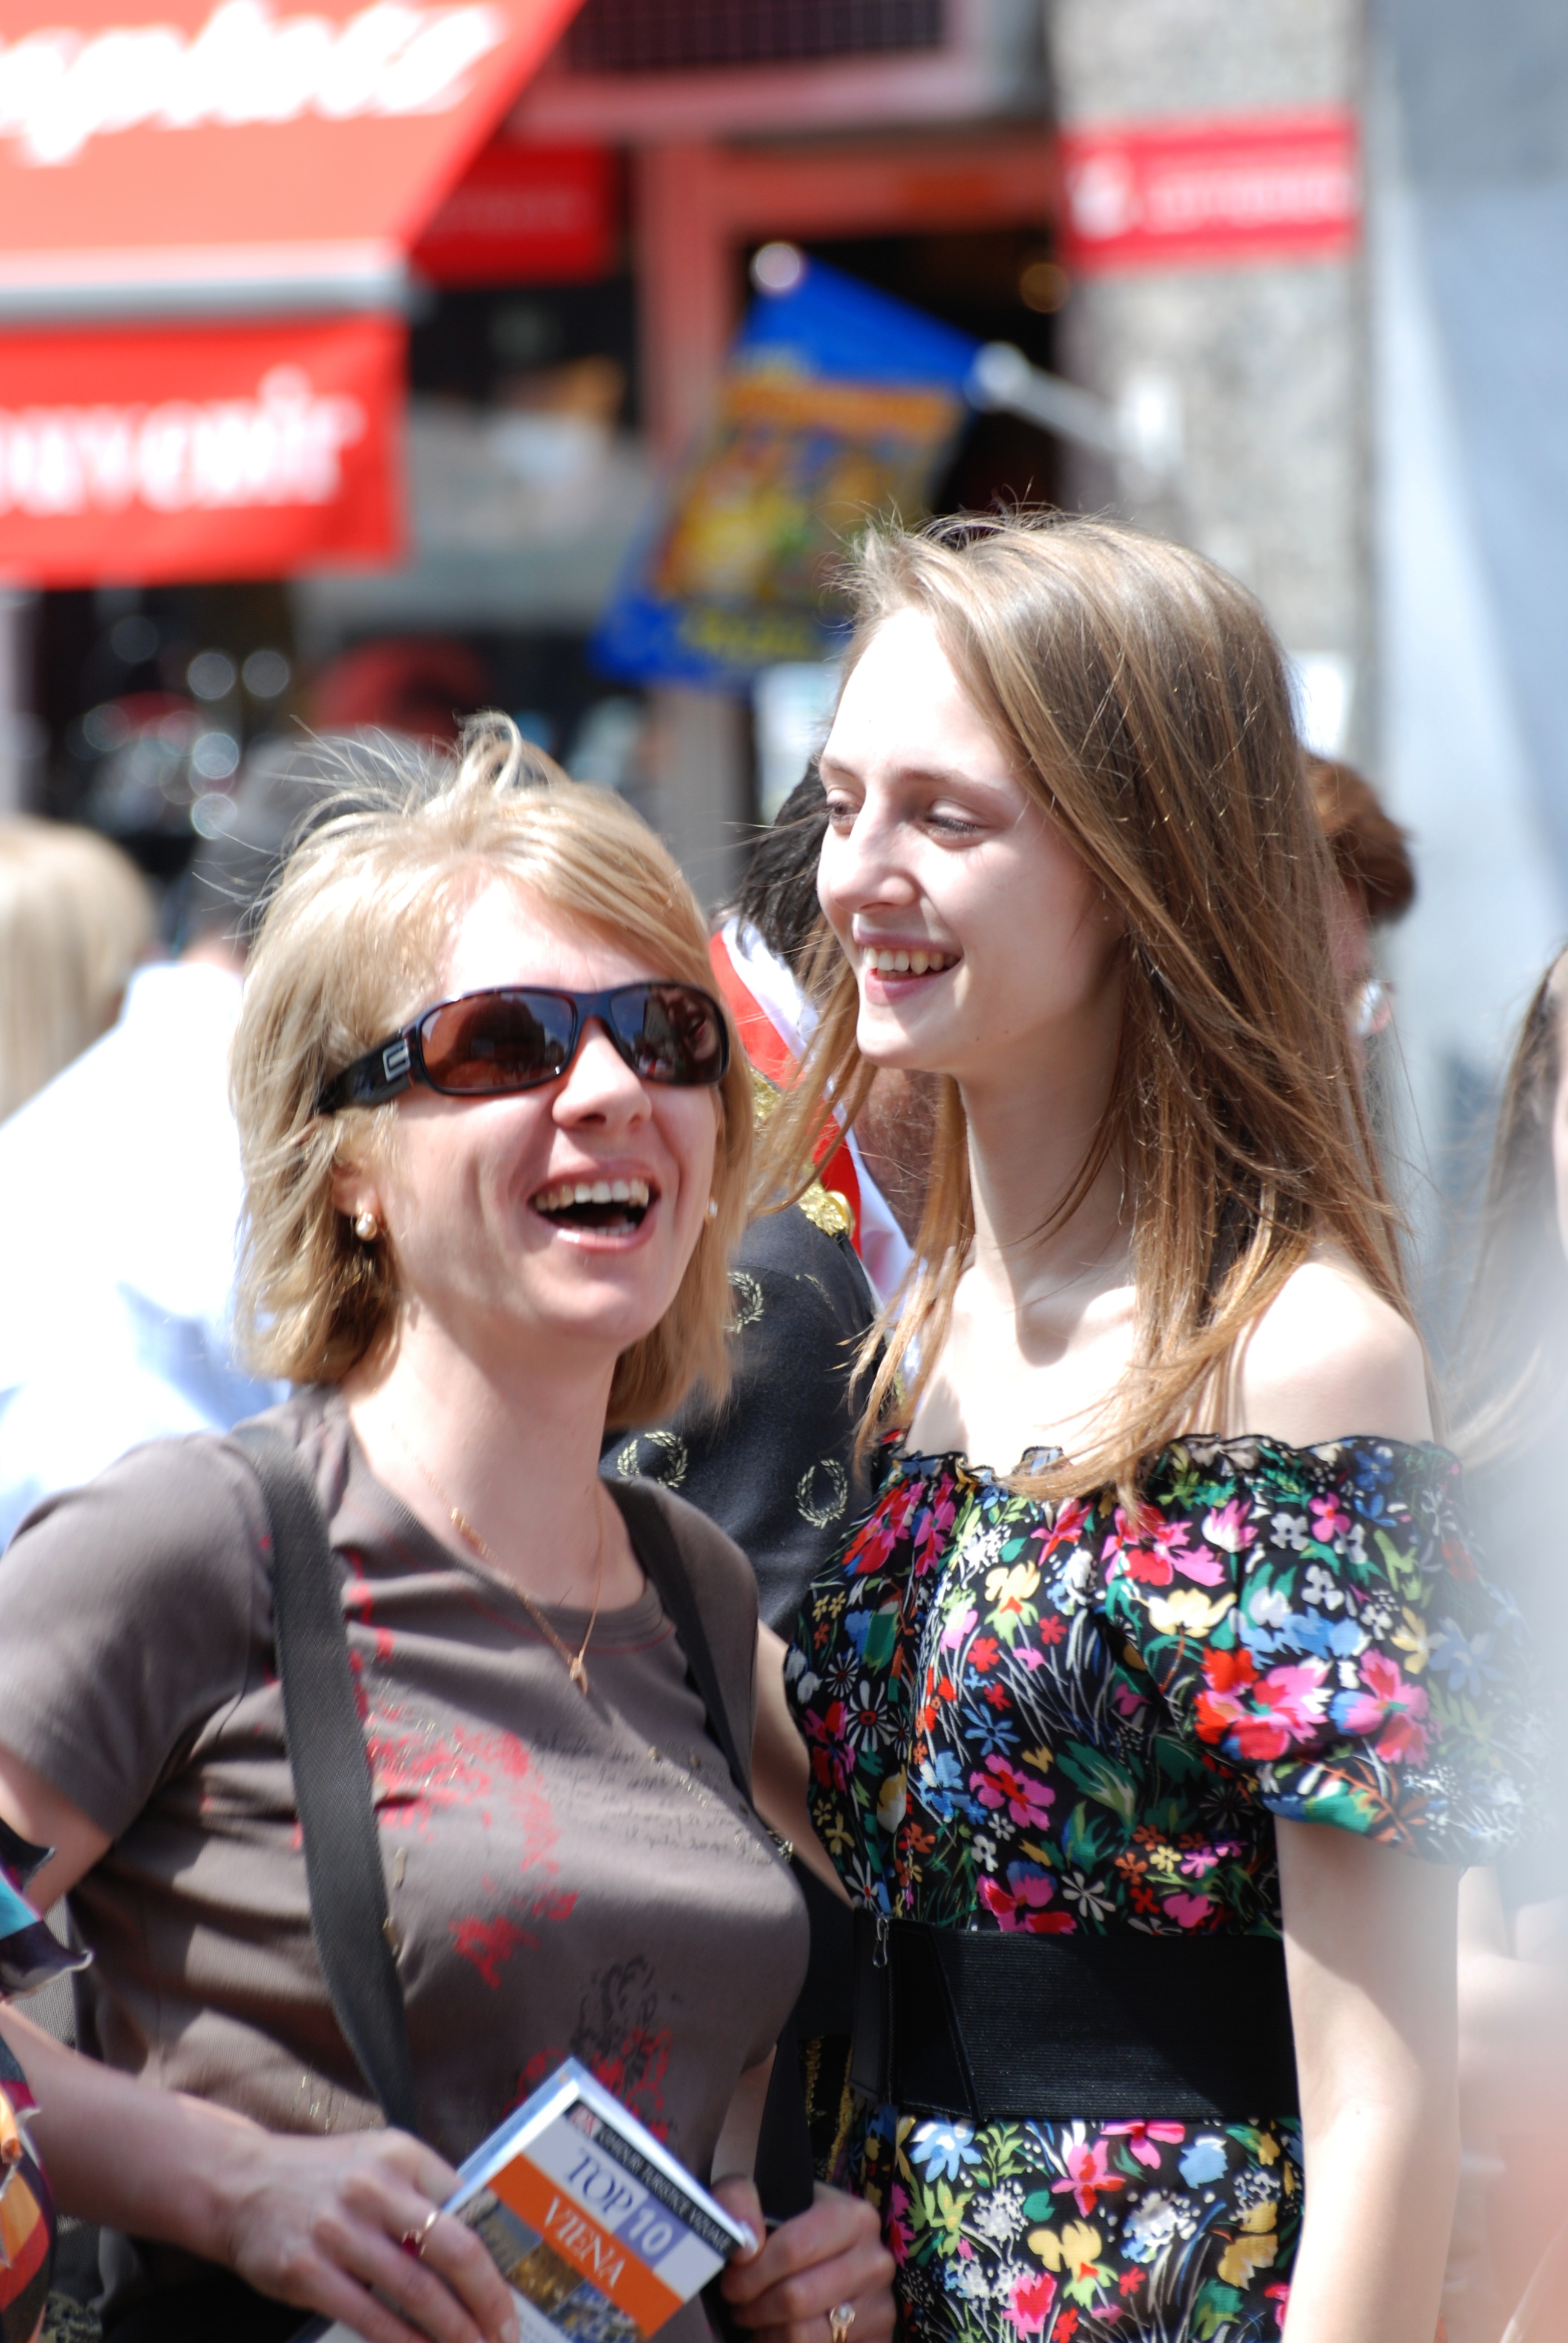
people, girl, woman, street, crowd, europe, fashion, nikon, lady, austria, candid, festival, girls, women, vienna, beauty, nikkor, d80, costume, wien, nikond80, 70300mmf4556gvr, osterreich